Central Diocese of the Polish National Catholic Church

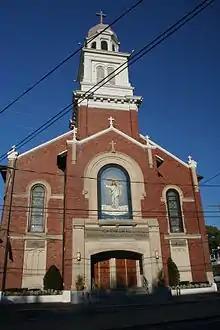
St. Stanislaus Bishop and Martyr Cathedral in Scranton, Pennsylvania

The Central Diocese of the Polish National Catholic Church is a diocese of the Polish National Catholic Church that includes New Jersey, part of New York, eastern Pennsylvania, and parishes in California, Colorado, and Maryland. The cathedral of the Central Diocese is St. Stanislaus Bishop and Martyr Cathedral in Scranton, Pennsylvania. The diocese comprises 41 parishes divided into five seniorates: Scranton, Plymouth, Philadelphia, New York/New Jersey, and Mohawk Valley. For each seniorate, there is appointed an Administrative Senior, who is a priest of the diocese charged with responsibilities throughout the area of the seniorate.